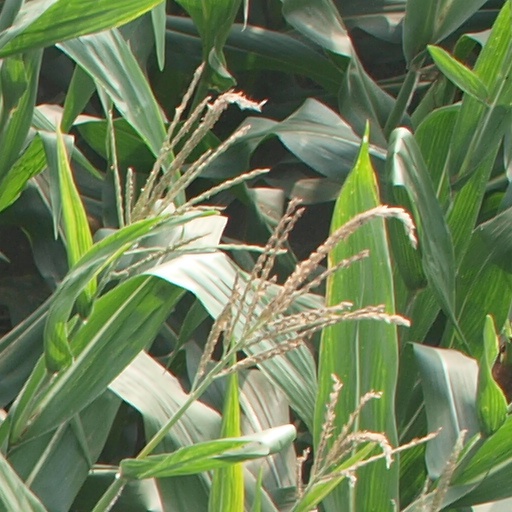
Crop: maize; corn